El colapso

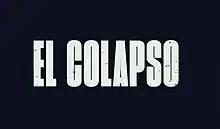

El colapso is a Mexican dystopian streaming television miniseries based on the French series "L'Effondrement". The series is produced by Perro Azul and Pirexia Films. Each episode follows the perspective of different characters as they navigate an unknown catastrophe that collapses the financial, technological, environmental, and political systems.